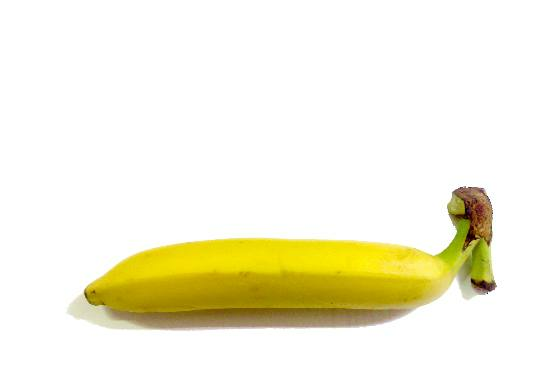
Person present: No